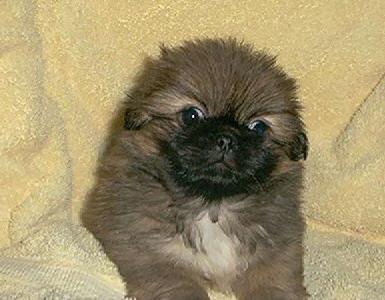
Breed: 480-n000125-Pekinese